Amy Bockerstette

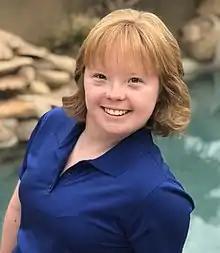
Amy Bockerstette

Amy Bockerstette (born October 15, 1998) is an American competitive amateur golfer and disabilities advocate with Down syndrome. She is the first person with Down syndrome to both receive an athletic scholarship to attend college and also to compete in a national collegiate championship.